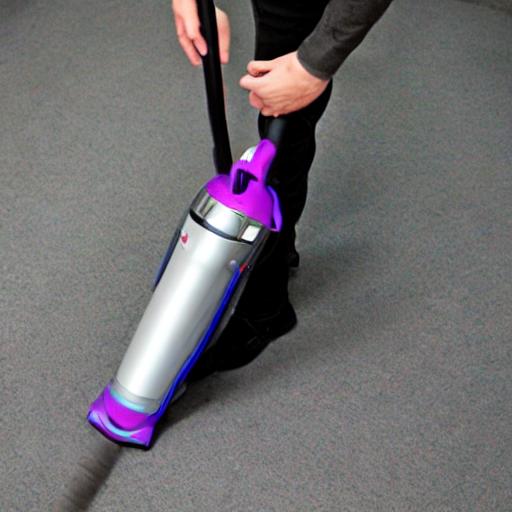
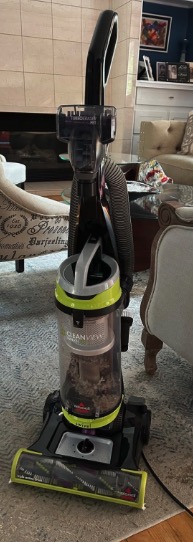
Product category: items_vacuum
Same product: no